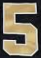
Number: 5